Coonskin cap

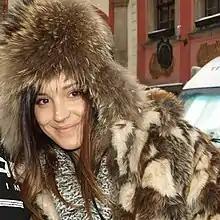
Marina Łuczenko with raccoon ushanka (2010).

Politician Estes Kefauver of Tennessee adopted the coonskin cap as a personal trademark during his successful 1948 campaign for election to the United States Senate. Tennessee political boss E. H. Crump had published advertisements accusing Kefauver of being a raccoon-like Communist puppet. In response, Kefauver put on a coonskin cap during a speech in Memphis, proclaiming: "I may be a pet coon, but I'm not Boss Crump's pet coon." He continued to use the coonskin cap as a trademark throughout his political career, which included unsuccessful campaigns for the Democratic presidential nomination in 1952 and 1956, an unsuccessful campaign for the Vice Presidency as Adlai Stevenson's running mate in 1956, and successful Senatorial re-election campaigns in 1954 and 1960.